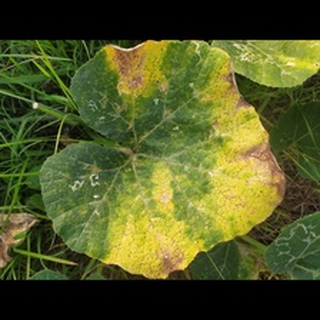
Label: pumpkin_downy_mildew